Socialist Party (Bosnia and Herzegovina)

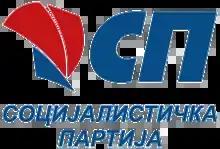
Old logo of the party, in use until 2021

The Socialist Party is a social-democratic political party in Bosnia and Herzegovina.